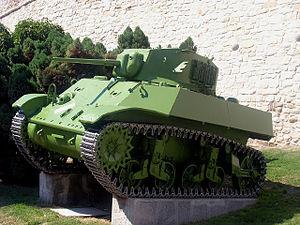
Le char M3 Stuart est un char léger produit par les États-Unis au cours de la Seconde Guerre mondiale et aussi utilisé par les forces britanniques et du Commonwealth. Son surnom de General Stuart ou simplement Stuart lui a été donné par les Britanniques en hommage au général J.E.B. Stuart de la guerre de Sécession. Certaines troupes utilisaient le terme non officiel de Honey alors que les Américains gardaient la désignation officielle Light Tank M3.